Howse River

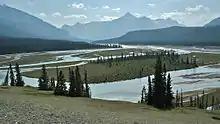
Howse River from Glacier Lake Trail

The Howse River is a tributary of the North Saskatchewan River in western Alberta, Canada.